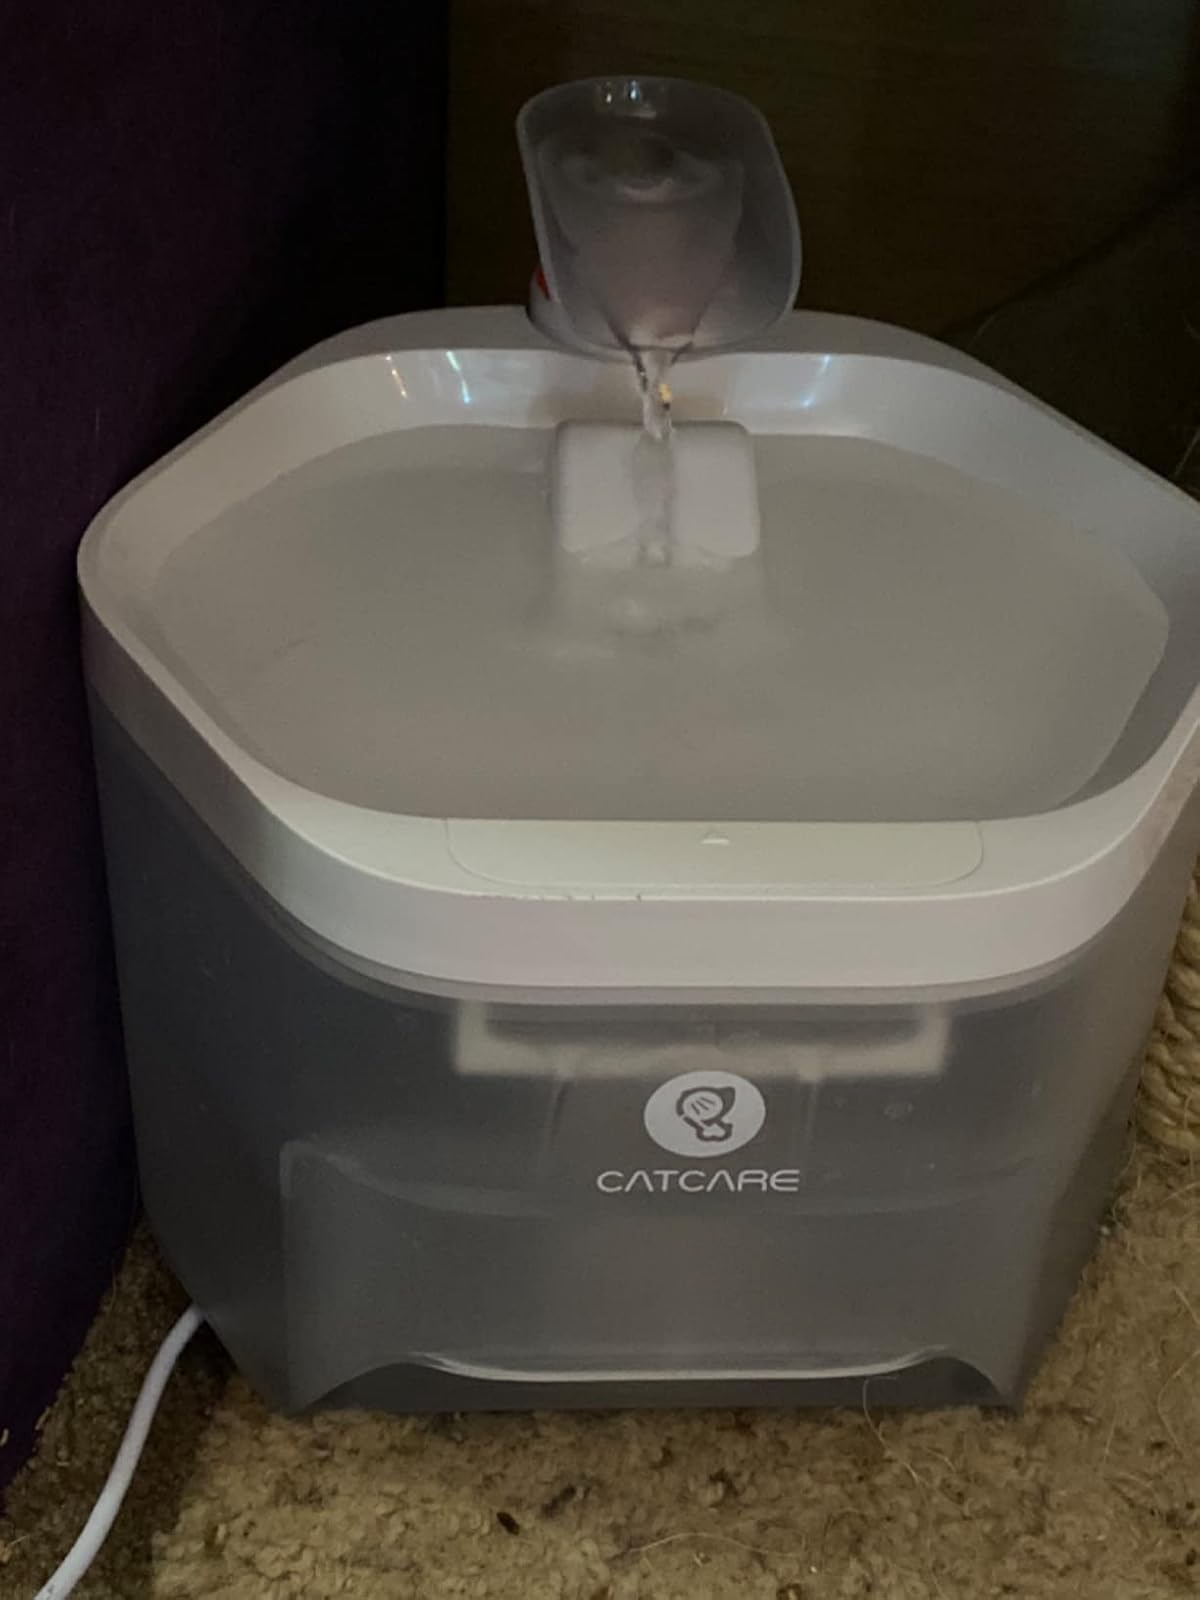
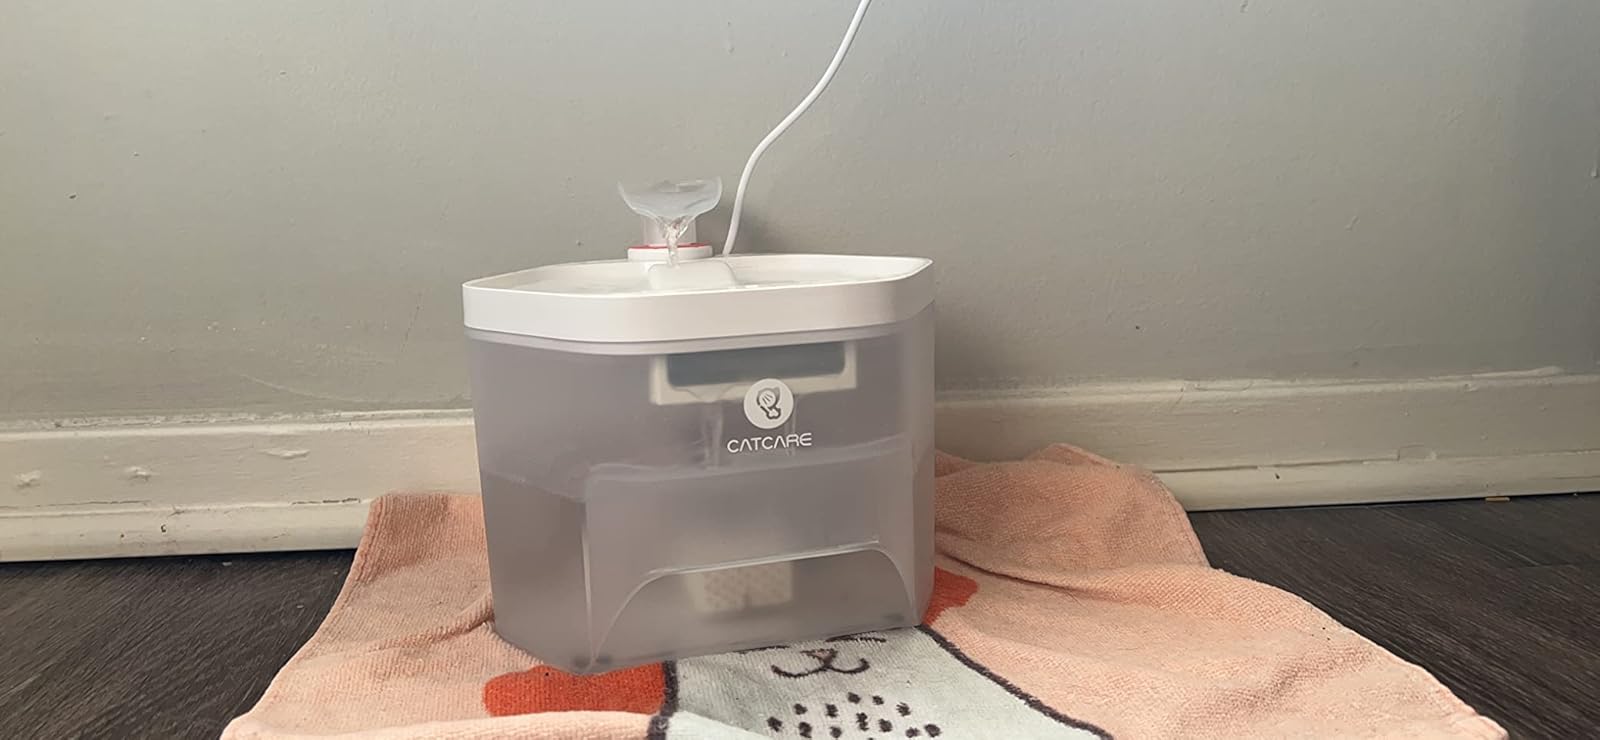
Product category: items_bowl
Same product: yes